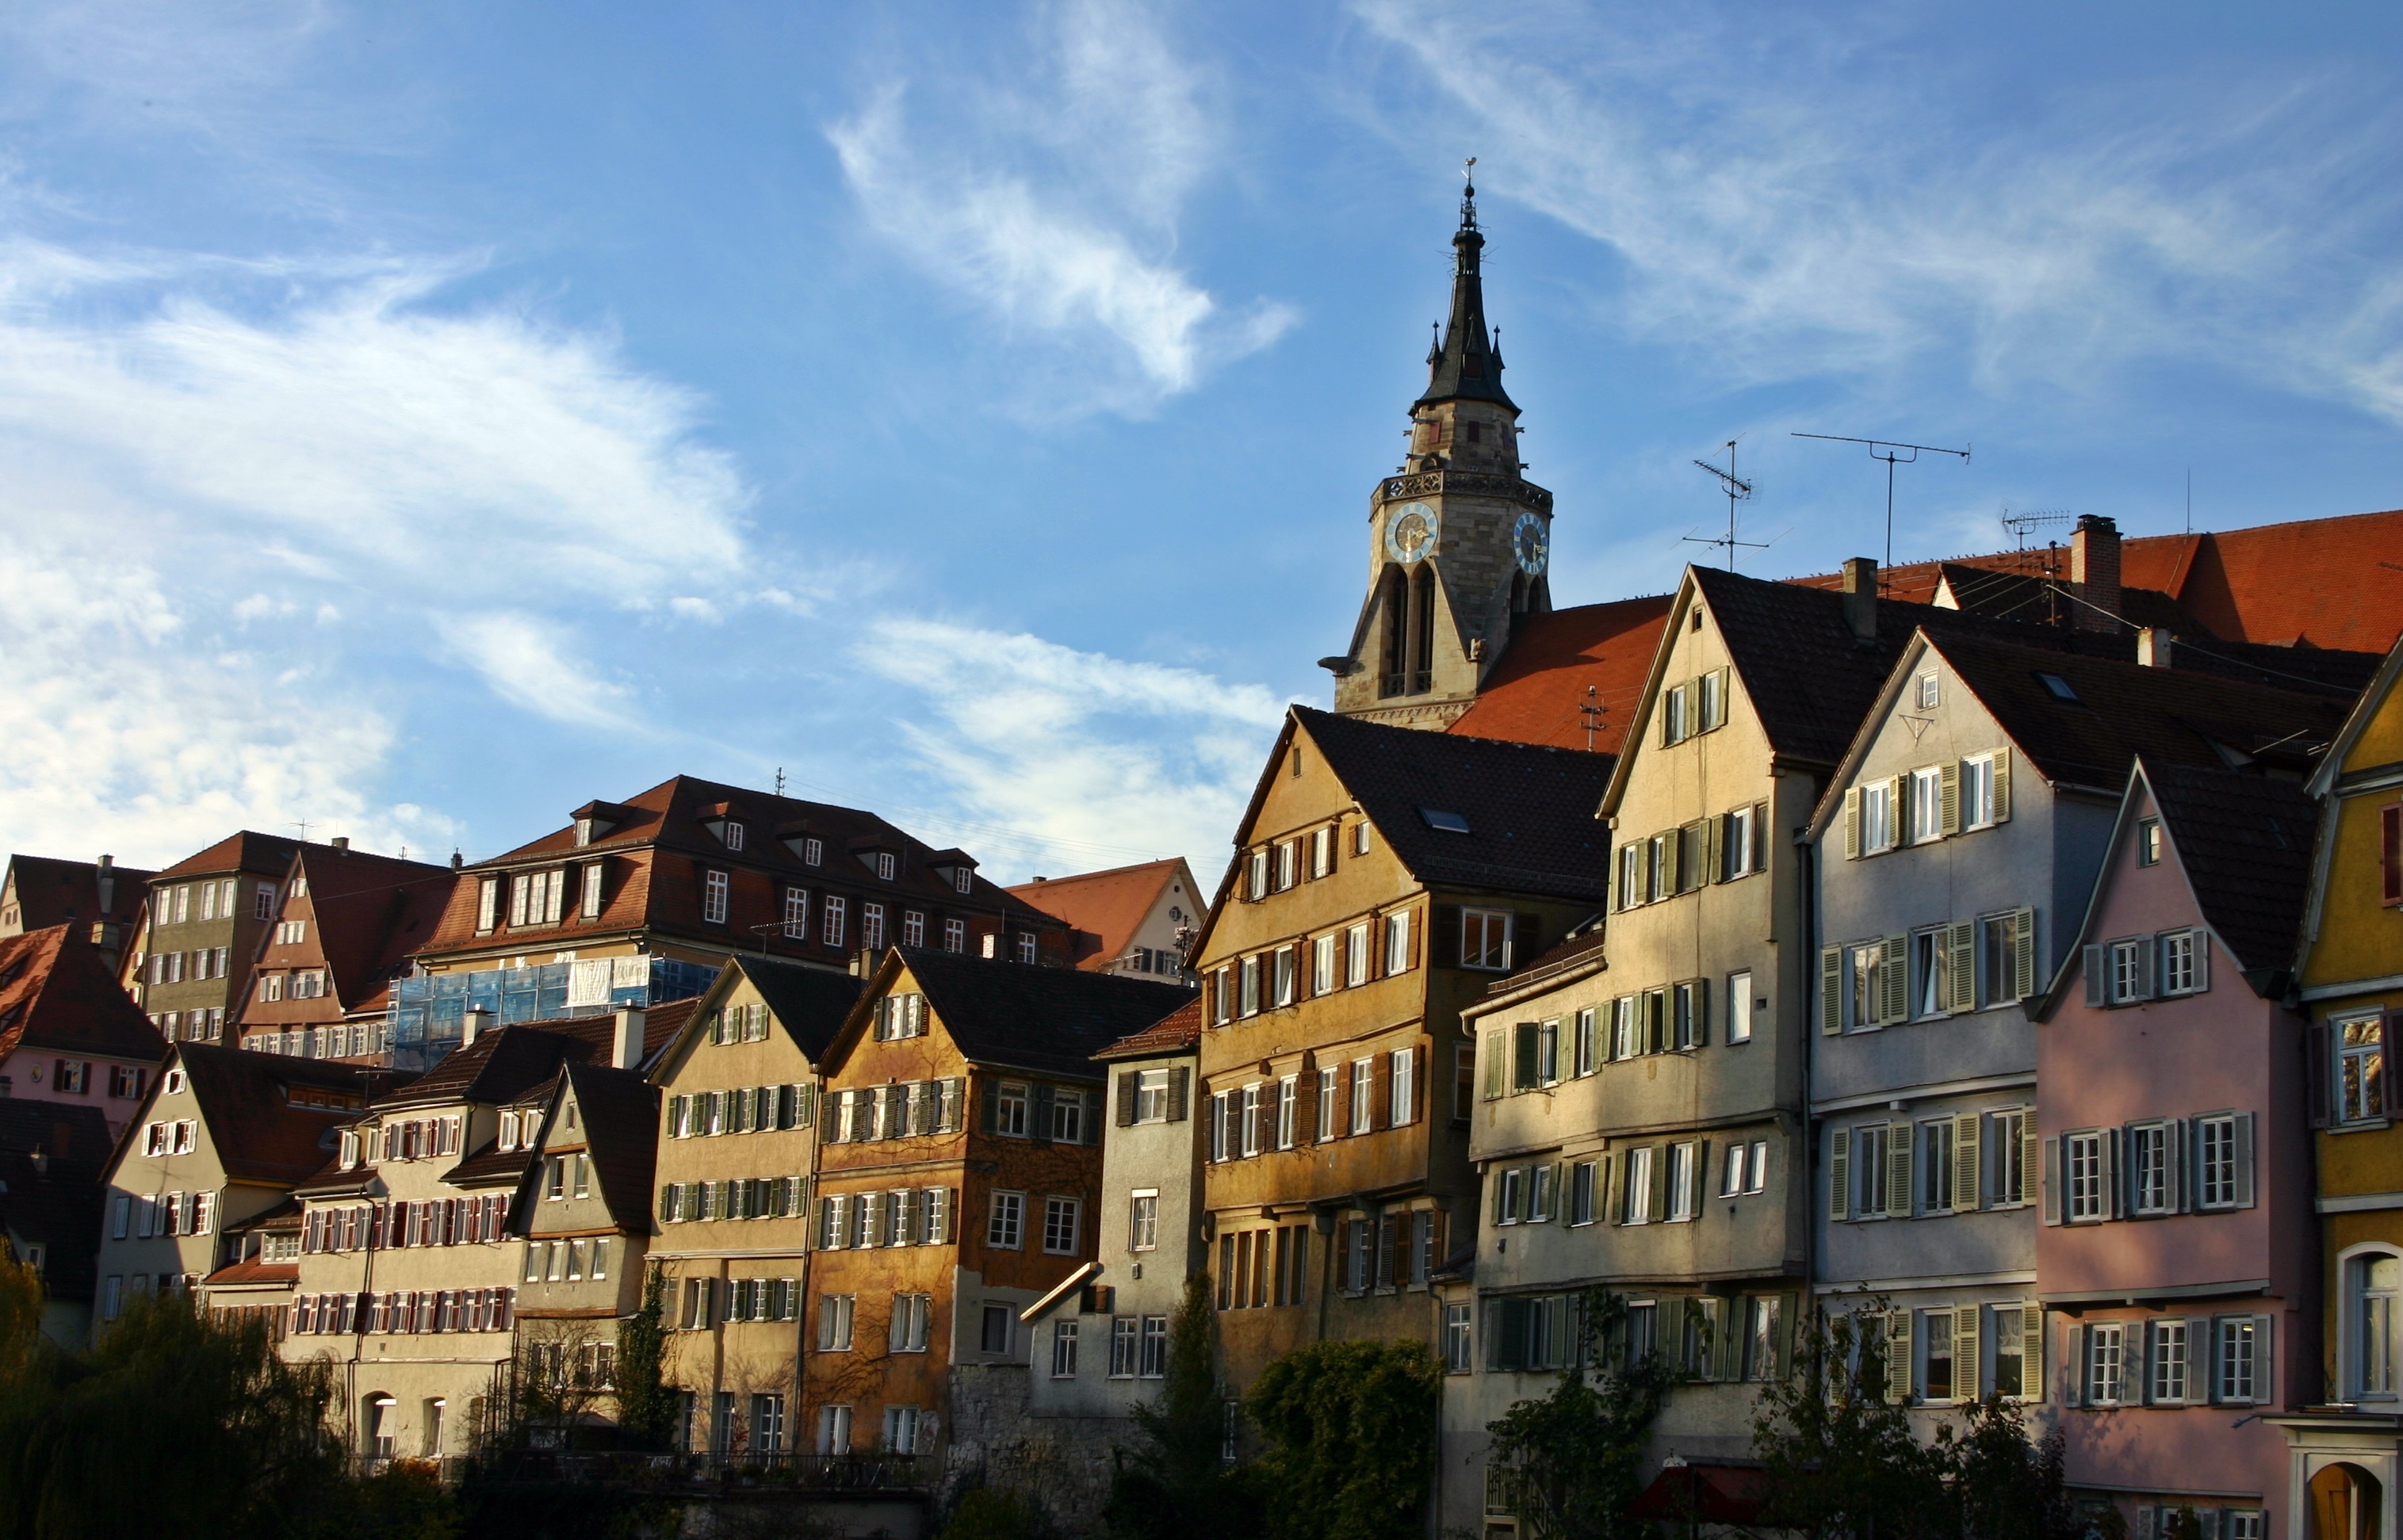
architecture, town, building, city, cityscape, evening, landmark, facade, church, colorful, tourism, waterway, old house, old town, homes, germany, neighbourhood, baden w rttemberg, southern germany, t bingen, neckar front, university city, human settlement